Santiago Urrutia

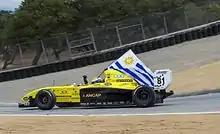
Urrutia's 2015 championship-winning car at Laguna Seca

He took part in the Pro Mazda Championship in 2015 as a driver for Team Pelfrey. He clinched the championship at Mazda Raceway Laguna Seca, sixteen years and one day after the death of fellow Uruguayan Gonzalo Rodríguez in a practice accident at the same venue. With the championship, Urrutia became the first Uruguayan to win a major international racing championship.